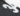
Number: 3